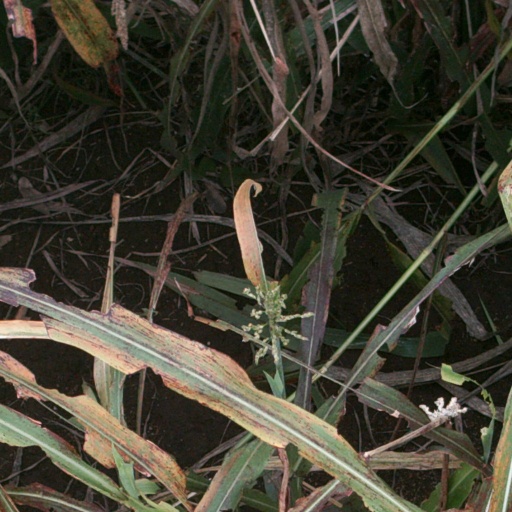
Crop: sorghum